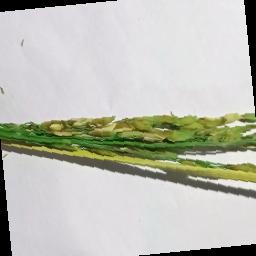
Label: Rice___Neck_Blast